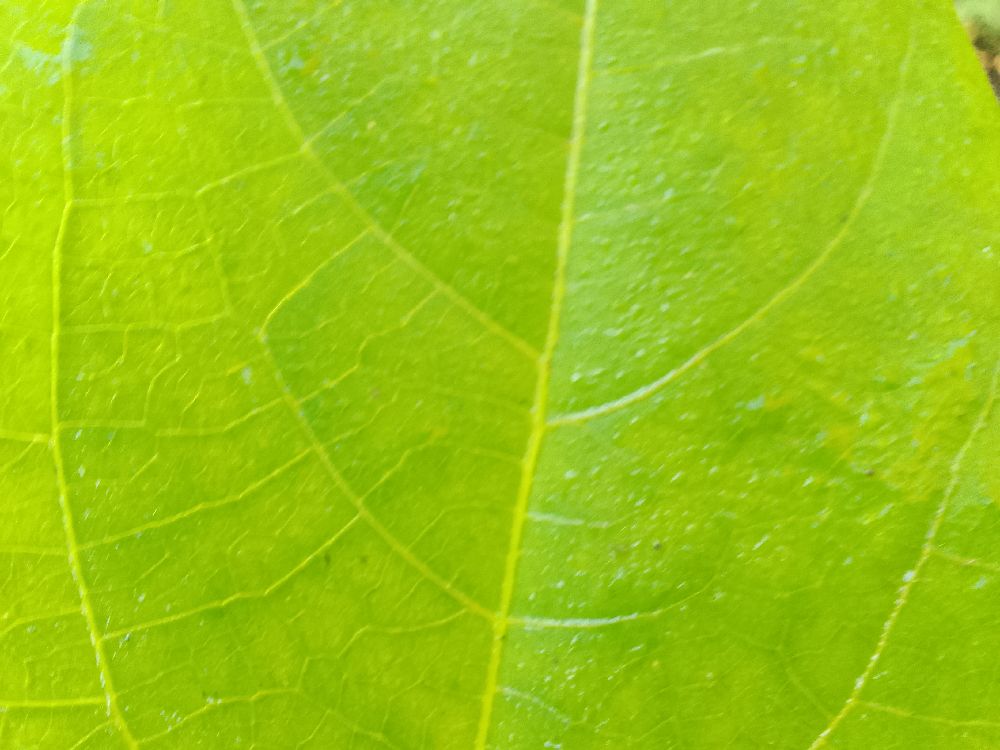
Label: healthy